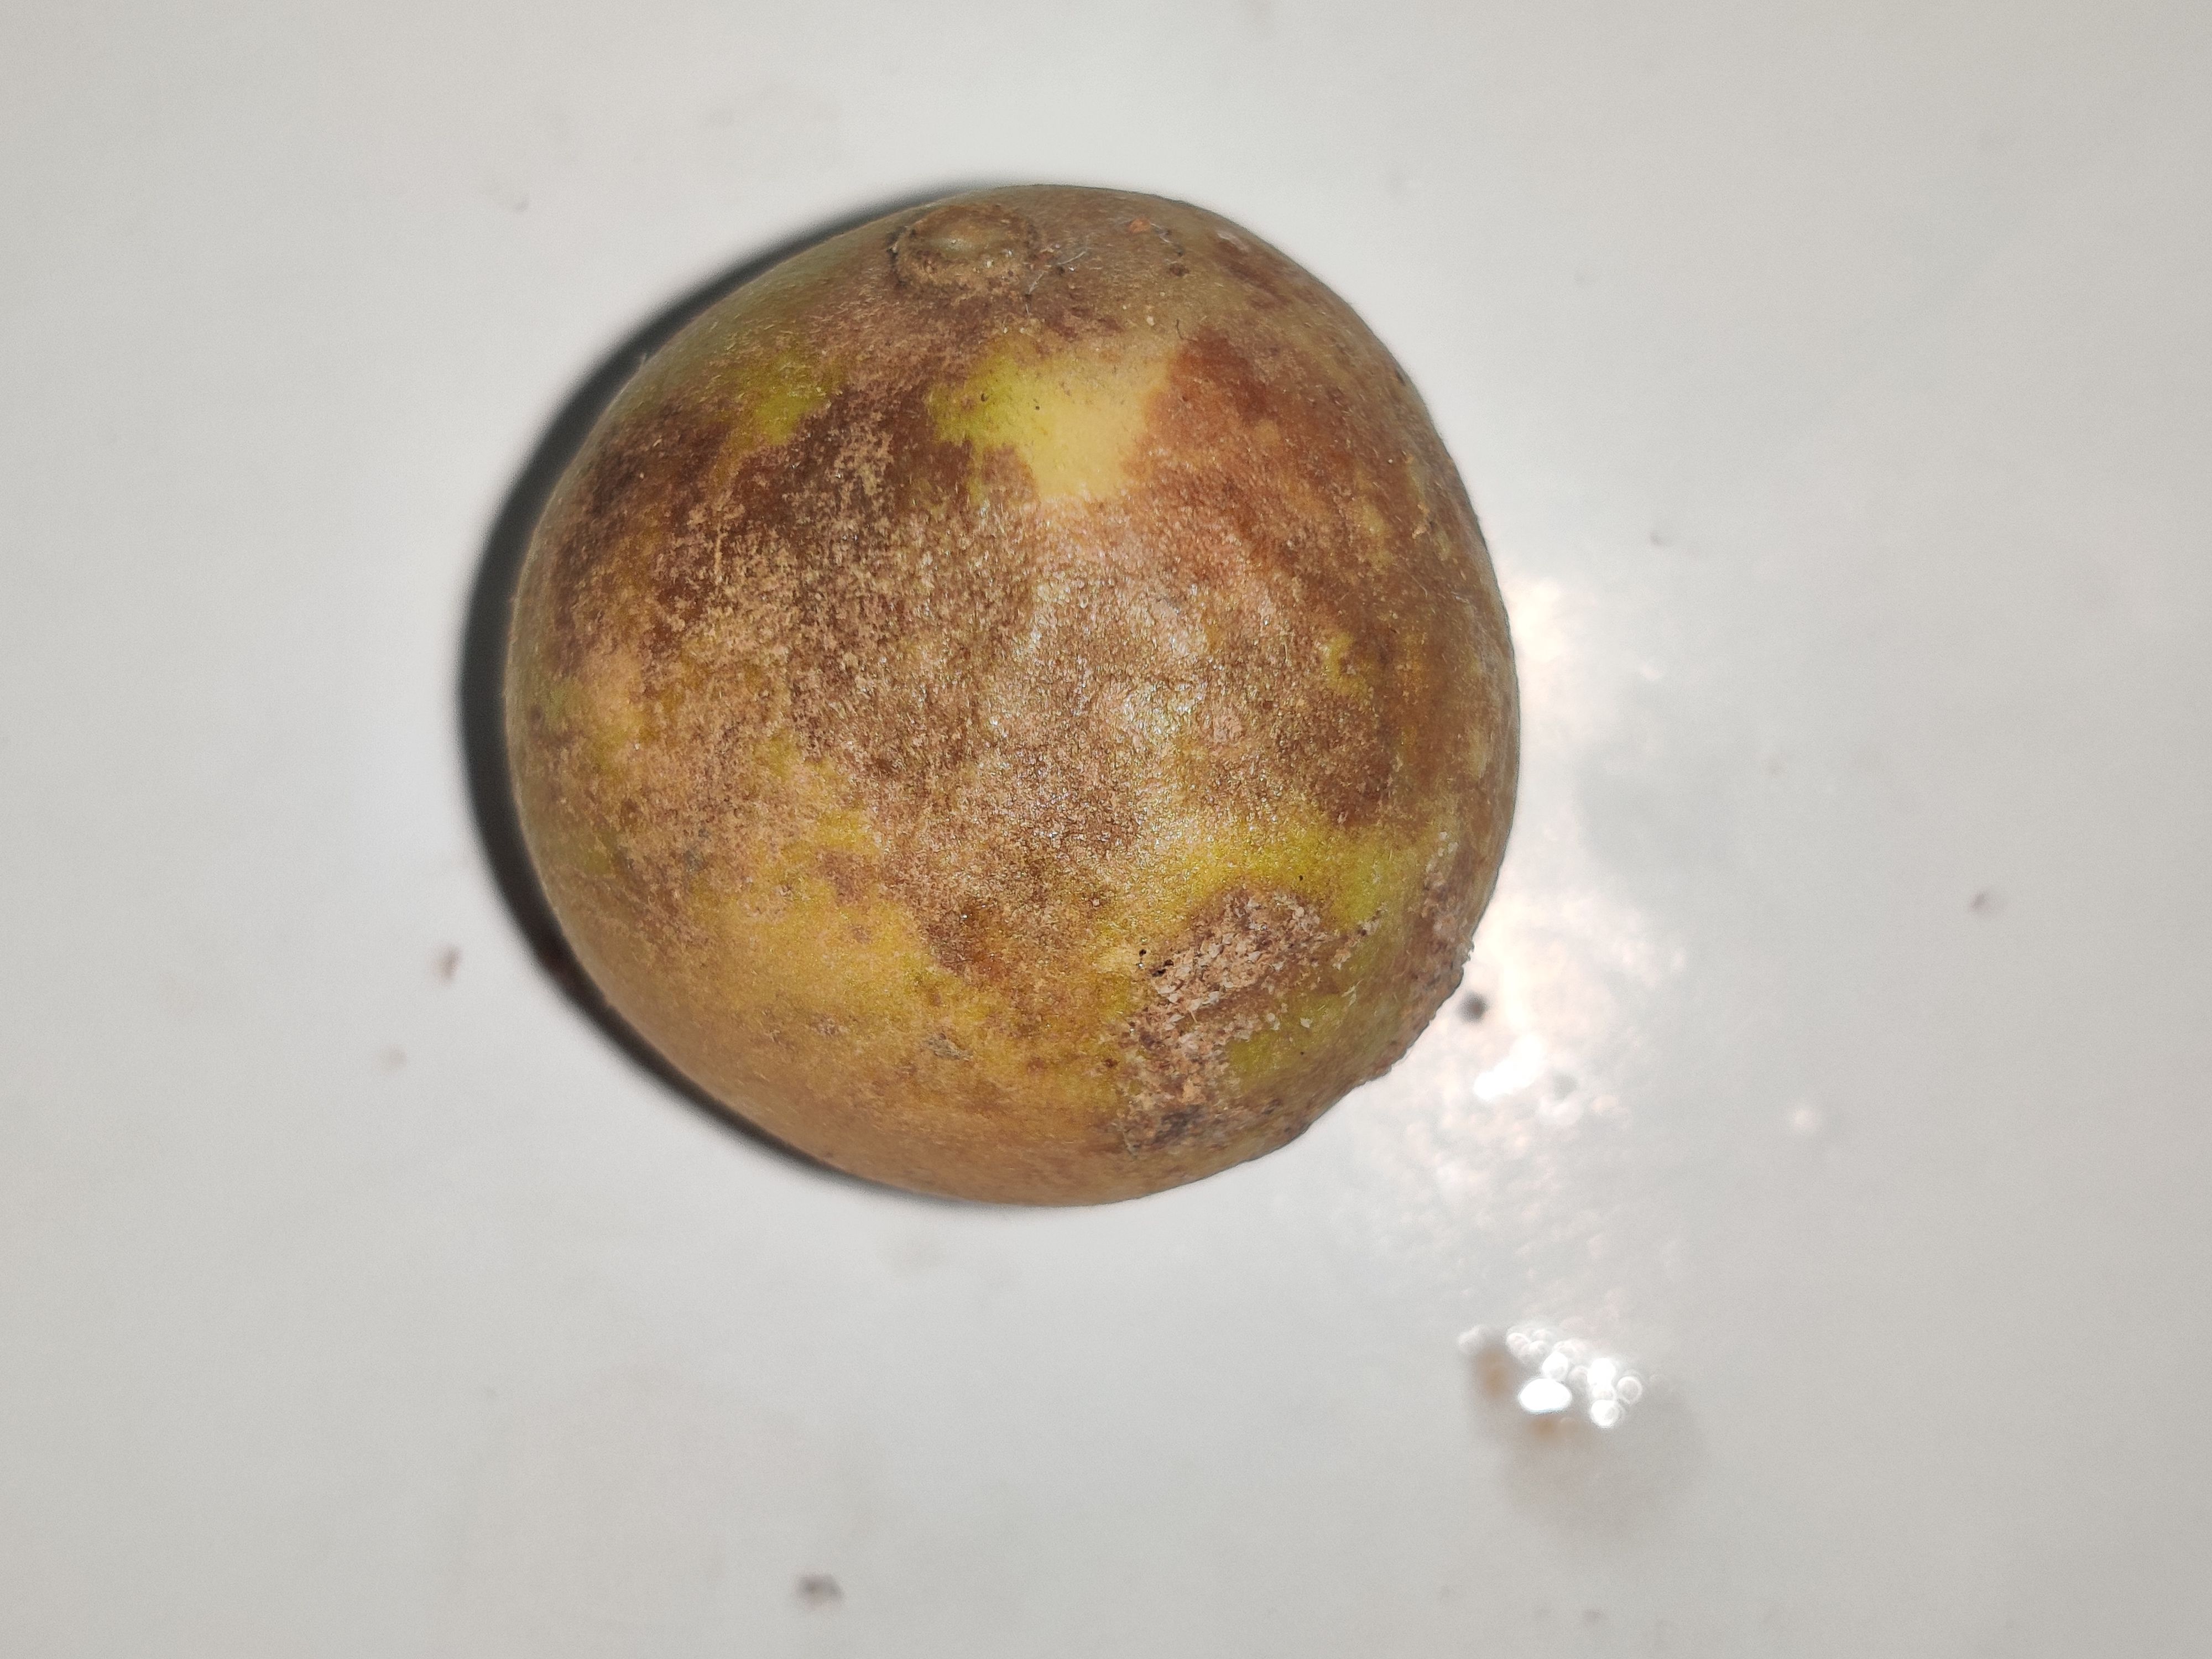
Fruit: burmese-grape
Grade: 2nd-grade